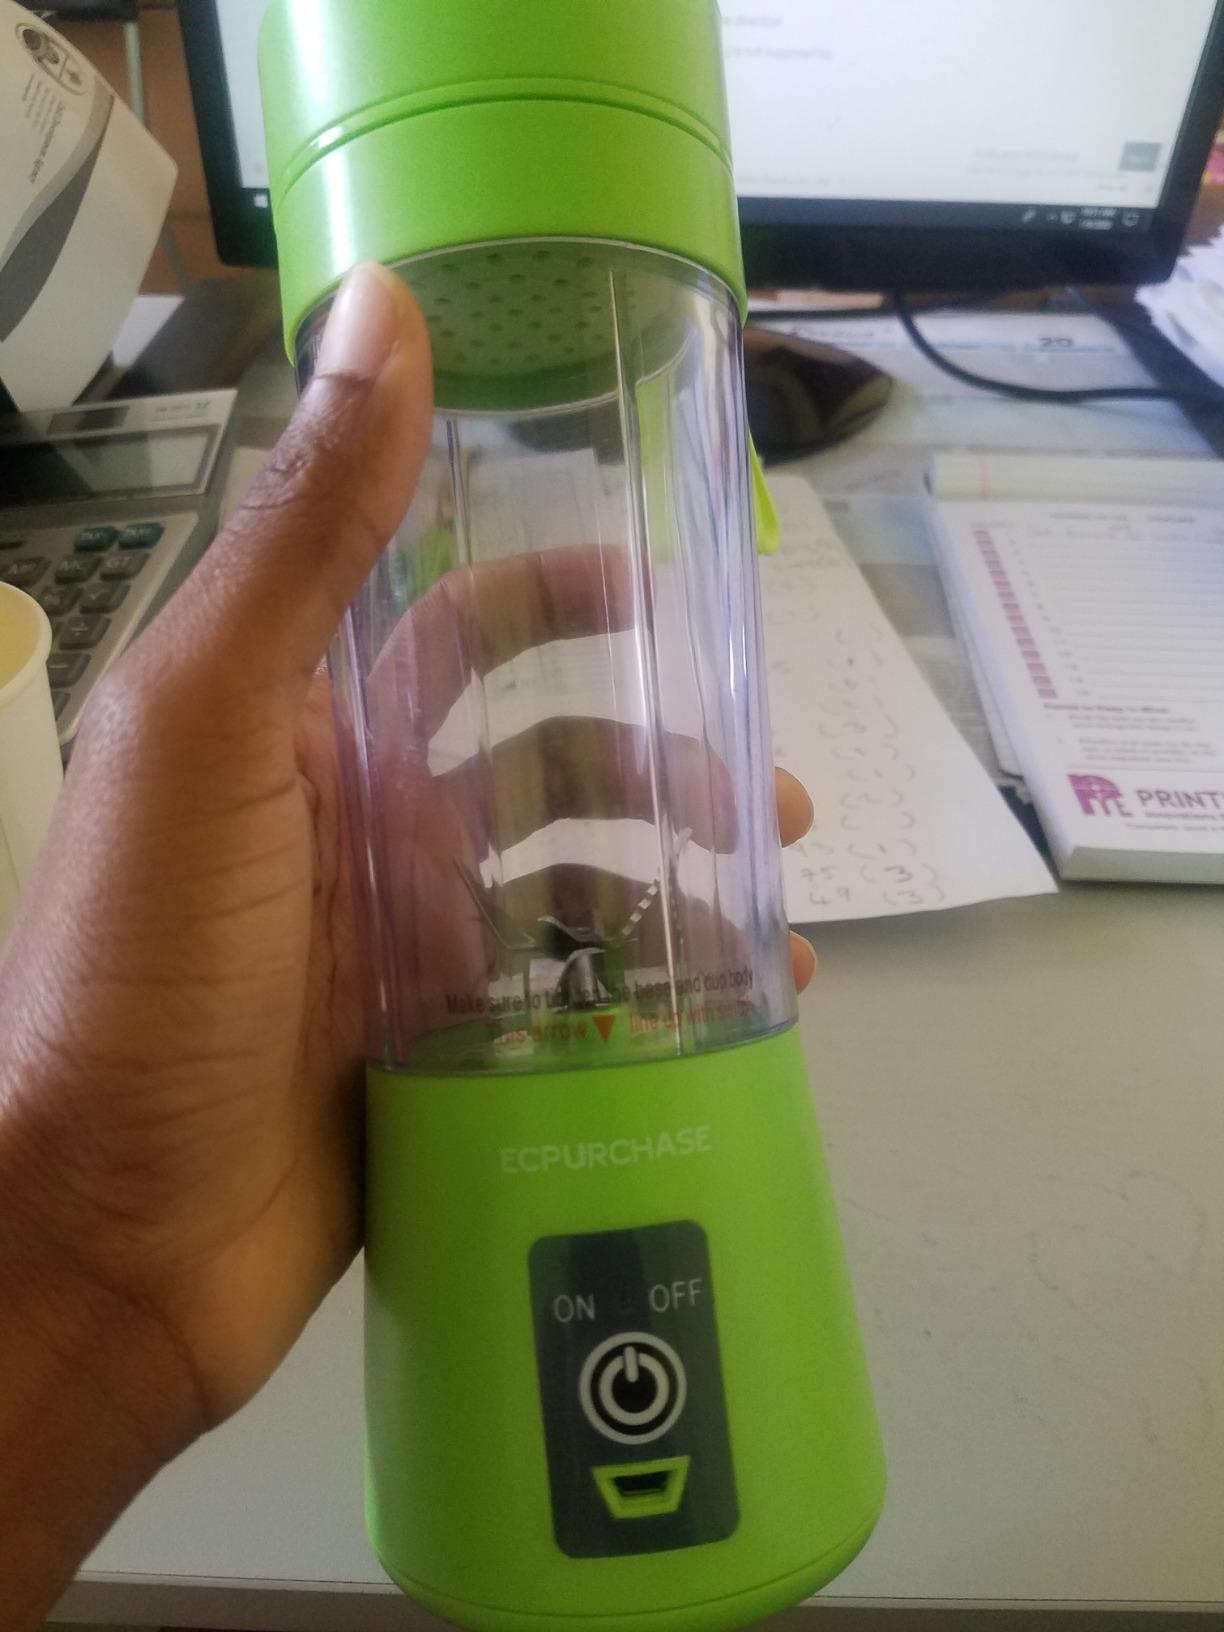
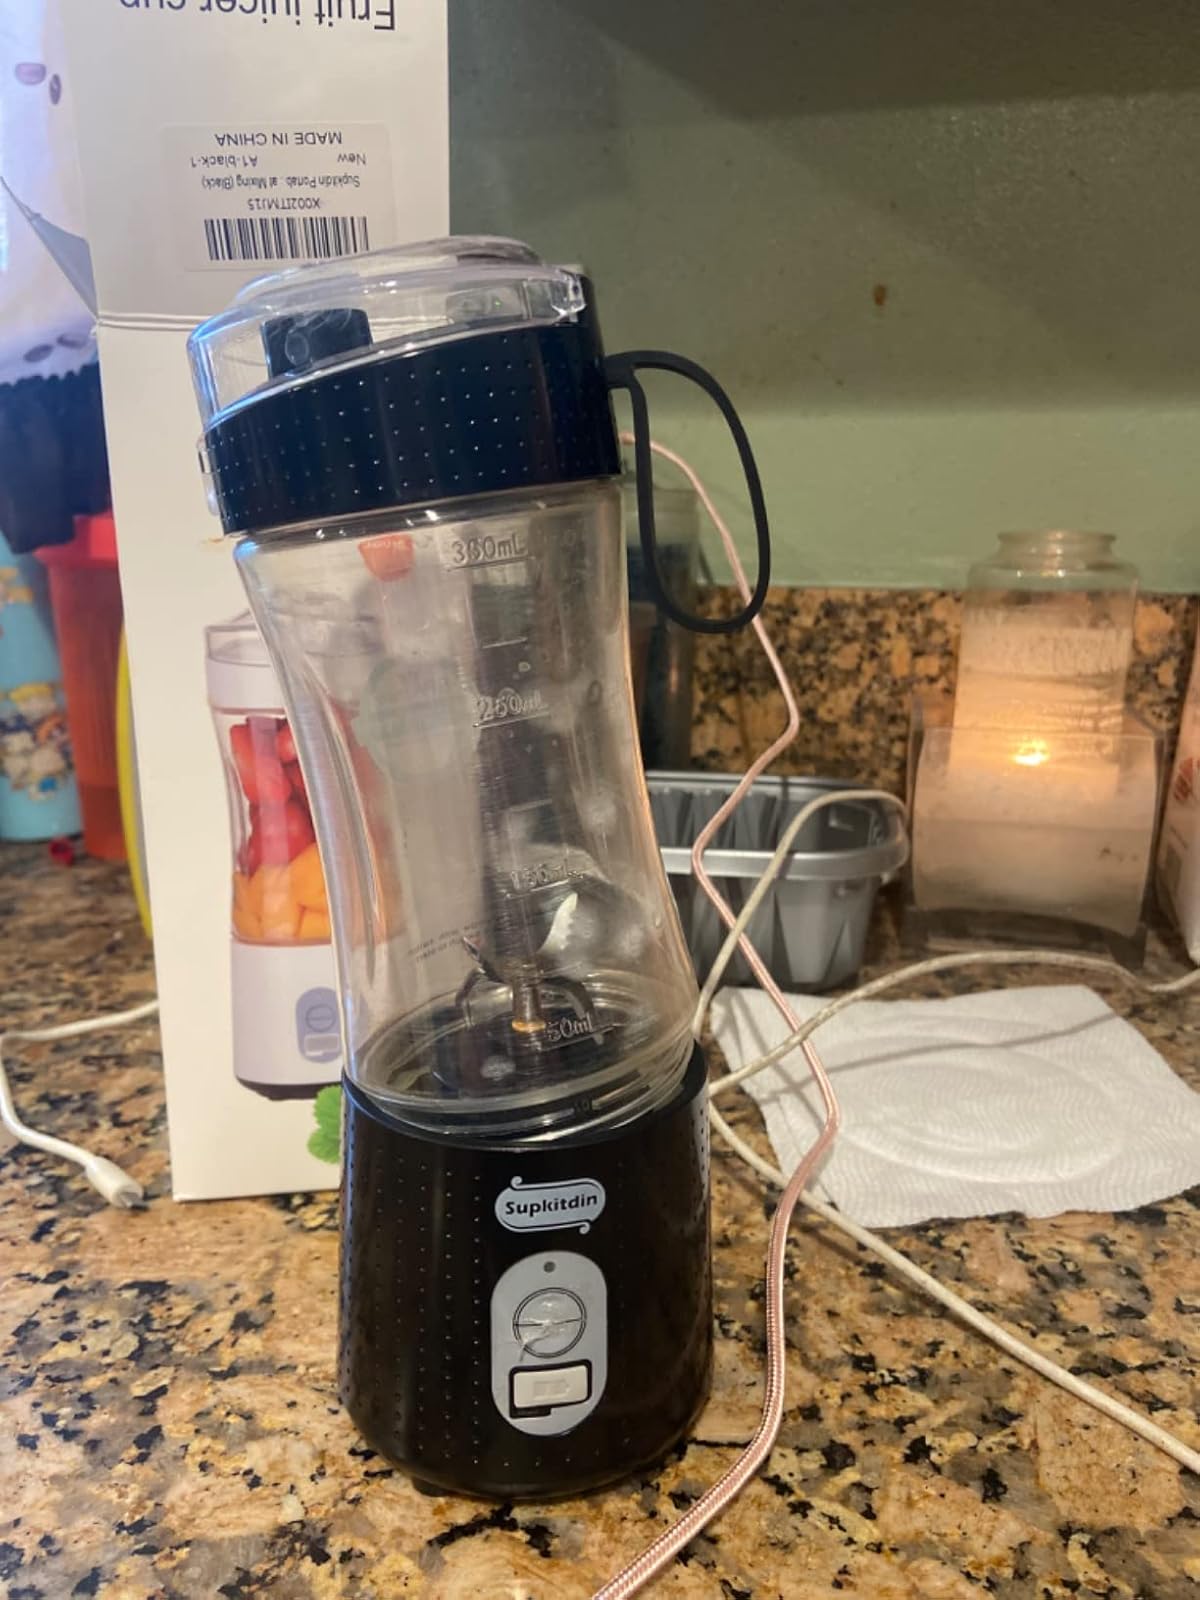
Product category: items_blender
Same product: no